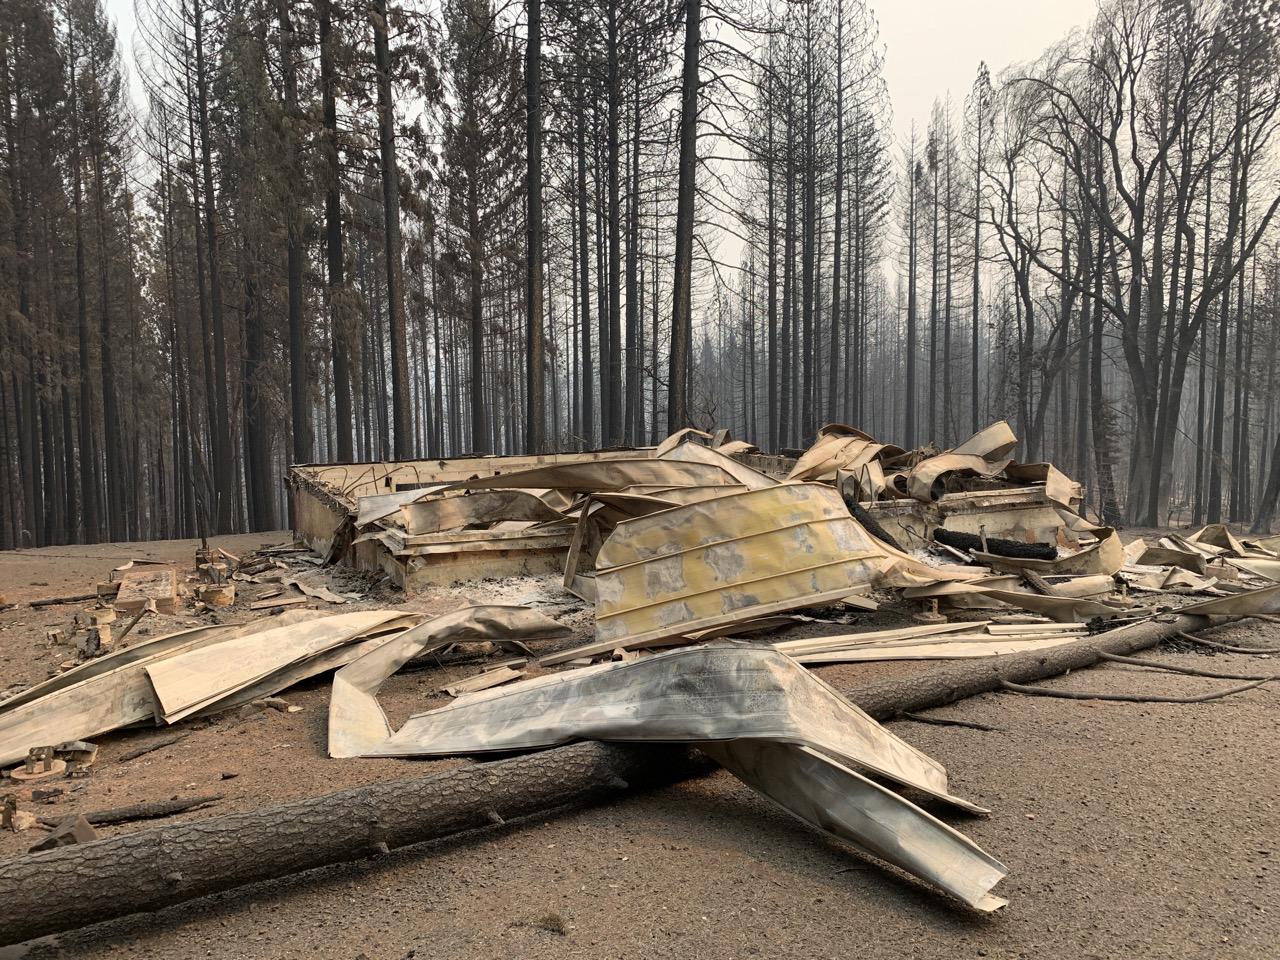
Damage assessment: destroyed